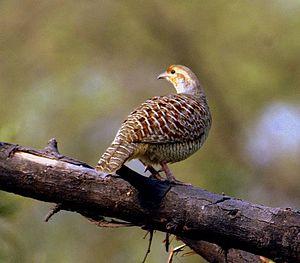
Le Francolin gris est une espèce d'oiseaux de la famille des Phasianidae.